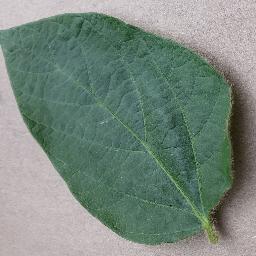
Label: Soybean___healthy